Le Cabinet des Antiques

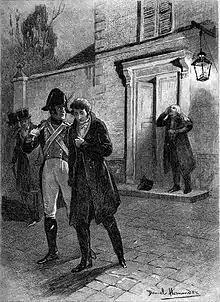
Illustration from an 1897 edition by Daniel Hernández

Le Cabinet des Antiques ("The Cabinet of Antiquities") is a French novel published by Honoré de Balzac in 1838 under the title les Rivalités en province ("Rivalries in the provinces") in "le Constitutionnel", then published as a work in its own right in 1838 by the Souverain publishing house.